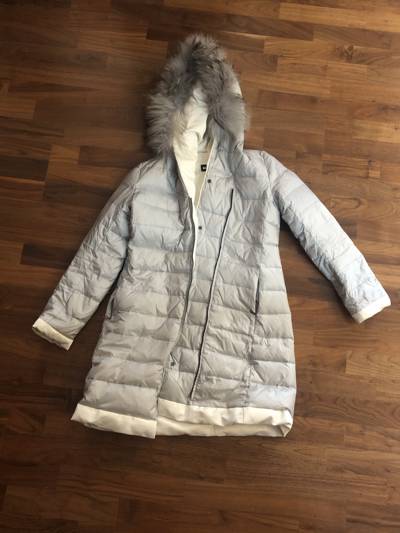
Waste category: clothes